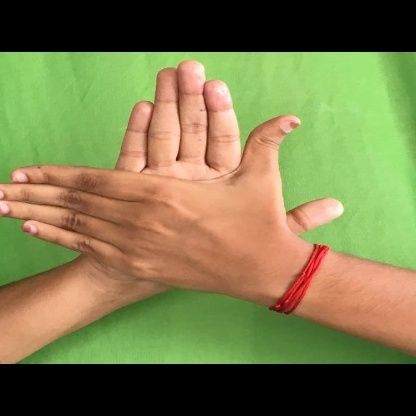
Mudra: Chakra